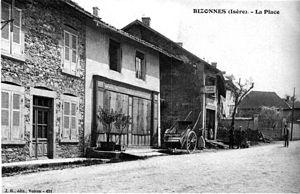
Bizonnes, la place en 1910. p 26 de L'Isère les 533 communes. Carte postale imprimée par J.G editeur à Voiron.